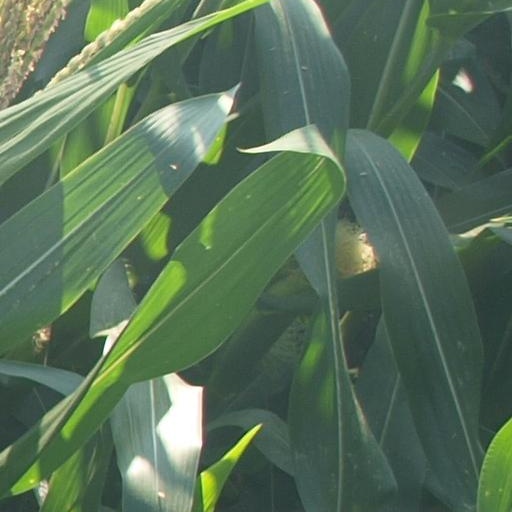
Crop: maize; corn